Tritia reticulata

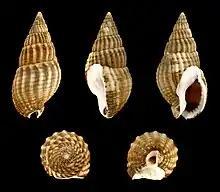
Shell of a recent specimen from the Mediterranean

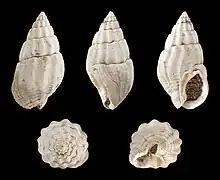
Shell of a fossil specimen from the Pliocene of Italy

The egg-shaped shell is elongated, rounded, obtuse at its lower extremity, and pointed at the upper extremity. It is moderately thick. The conical spire is composed of eight or nine whorls, almost flat, or slightly swollen, but distant from each other. Their surface is deeply chequered by longitudinal folds, crossed by numerous striae. The aperture is moderate, white and ovate. The outer lip is thick, ornamented within with seven or eight striae, of which those of the middle are generally the largest. The columella is slightly arcuated, covered with a thin, brilliant plate. The color of this shell is of a yellowish white, reddish or chestnut-color, with a blackish blue band, passing beneath the suture.